Boyko dialect

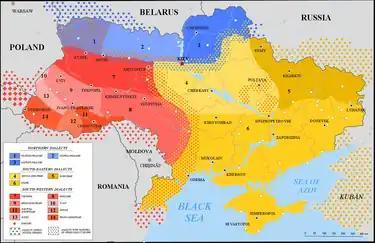
Map of Ukrainian dialects with Boyko dialect marked with no. 13

Among archaic terms present in Boyko dialect are words such as бýкарт [ˈbukɐrt] or пожали́ўник [poʒɐˈlɪu̯nek] - "bastard", "illegitimate child", вíблиц’а [ˈʋiblet͡sʲɐ] - "long pole", дереви́ш’ч’е [dereˈʋɪʃt͡ʃe] - "coffin", дот’áмл’у [dʊˈtʲamlʲʊ] - "(I) remember", жали́ва [ʒɐˈlɪʋɐ] - "nettle", змíткы [ˈzmʲitkɨ] - "old shoes", зáк’іл’ [ˈzakʲilʲ] - "yet", з’вір’ [zʲʋʲirʲ] - "ravine", лужáнка [lʊˈʒankɐ] - "forest clearing", н’ай [nʲai̯] - "let", "let it be" (particle); пáртиц’а [ˈpartet͡sʲɐ] - "ribbon", потурайкьí [potʊrɐi̯ˈkɨ] - "currant", рубáт’а [rʊˈbatʲɐ] - "underwear", ýб’іч’ [ˈubʲit͡ʃʲ] - "mountain slope", ўтêрáник [wtɪˈranek] - "towel", шáт’а [ˈʃatʲɐ] - "clothes", чêл’ад’ [ˈt͡ʃɪlʲɐdʲ] - "people", чêл’ади́на [t͡ʃɪlʲɐˈdɪnɐ] - "person", чêл’áн:ик [t͡ʃɪˈlʲanːek] - "man".